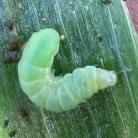
Crop: Onion
Condition: caterpillar-p